Sky position (RA, Dec in degrees): 227.855, -1.123
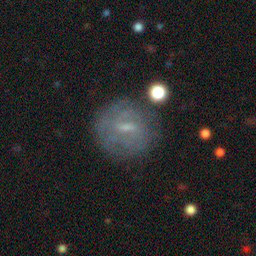
Galaxy morphology: Barred Spiral Galaxies